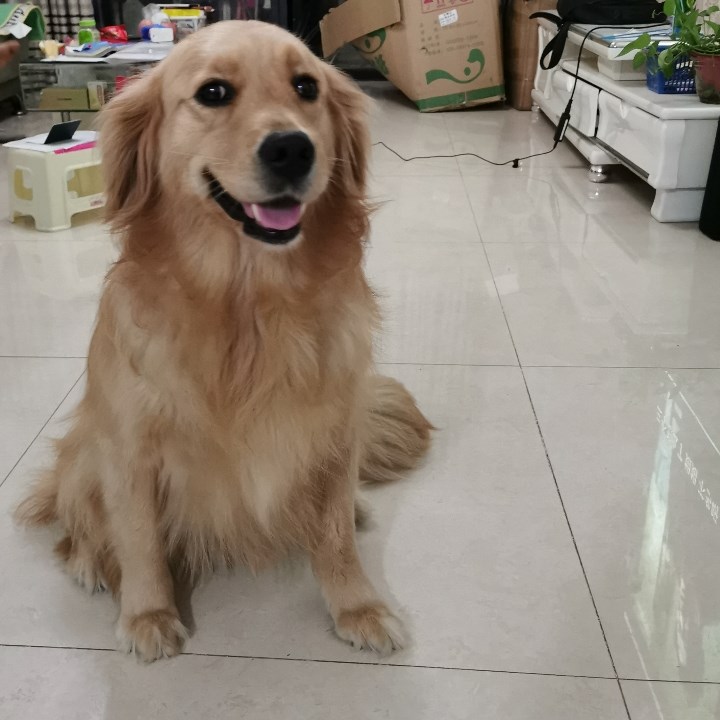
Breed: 5355-n000126-golden_retriever